Agriculture in Mesopotamia

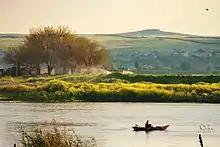
The Tigris flowing through the region of modern Mosul in Upper Mesopotamia.

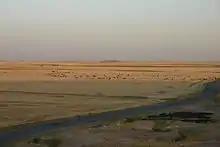
Typical view of farmland in the area north of Al-Hasakah, with an ancient tell visible on the horizon

The societies of ancient Mesopotamia developed one of the most prosperous agricultural systems of the ancient world, under harsh constraints: rivers whose patterns had little relation to the growth cycle of domesticated cereals; a hot, dry climate with brutal interannual variations; and generally thin and saline soil. Conditions in the north may have been more favourable because the soil was more fertile and the rainfall was high enough for agriculture without irrigation, but the scale of rivers in the south and the flat plains which made it easy to cut irrigation channels and put large areas under cultivation gave advantages to the development of irrigated farms which were productive but required constant labour.